Janie Fricke

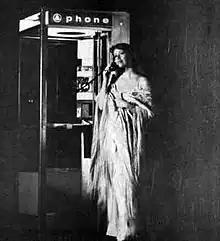
Fricke in a trade advertisement for her debut single, 1977

During the mid-1970s, Fricke appeared on more than 5,000 records as part of the Lea Jane Singers, making an estimated $100,000 per year. The quartet added backing vocals to the sessions of artists like Lynn Anderson, Elvis Presley and Tanya Tucker. In 1976, Fricke recorded a solo background vocal to Johnny Duncan's top-five country hit "Stranger". Fricke was not credited on the single's release, but her solo interested radio listeners and disc jockeys. She also sang background on several more Duncan records, including "Thinkin' of a Rendezvous" and "It Couldn't Have Been Any Better". Her solo vocal got the attention of Columbia Records, which offered her a recording contract as a solo artist, but Fricke was hesitant about becoming a solo artist and chose not to accept the offer right away. After consulting friends for advice, Fricke accepted the contract and signed with Columbia in 1977.